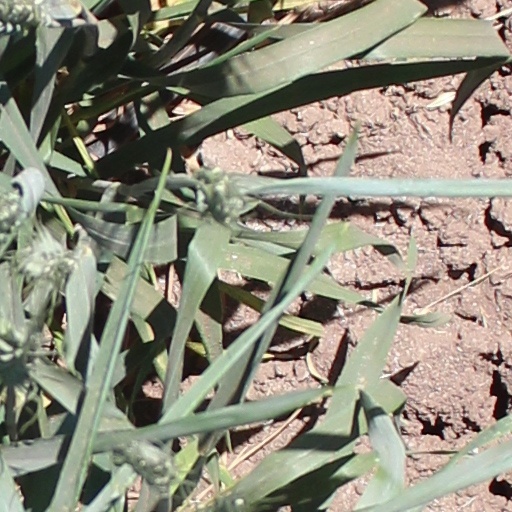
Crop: wheat